Leonardo Bertone

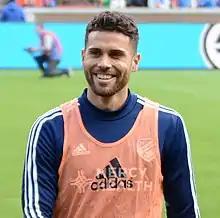
Bertone with FC Cincinnati in 2019

Leonardo Bertone (born 14 March 1994) is a Swiss footballer who plays as a midfielder for FC Thun.